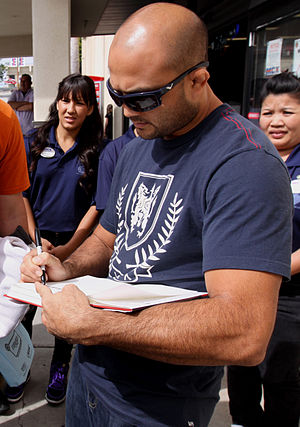
B.J. Penn / Privatliv
Penn skriver autografer på en kopi af sin autobiografi, "Why I Fight"
"Jay Dee ""B.J."" Penn er en amerikansk MMA-udøver som konkurrer i organisationen Ultimate Fighting Championship hvor han var mester i weltervægt i 2004 mester i letvægt fra 2008–2010. Da Penn vandt letvægtstilen i 2008 blev han den anden kæmper i organisationens historie til blive mester i 2 vægtklasser, som kun i alt 4 har opnået indtil videre Inden MMA-karrieren var Penn fremgangsrig indenfor Brasiliansk Jiu-jitsu og blev i 2000 den første ikke-brasilianer til at vinde VM i BJJ. Han har også konkurreret i K-1.